American propaganda during World War II

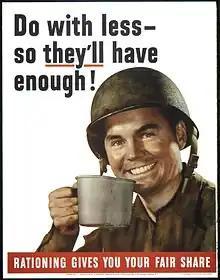
Conserving food was a significant aspect of Allied home front propaganda; posters such as this promoted rationing to ensure plentiful military rations could be issued to troops

Japanese calls for devotion to death were used to present a war of extermination as the only possibility, without any question as to whether it was desirable. One Marine unit was briefed: "Every Japanese has been told that it is his duty to die for the emperor. It is your duty to see that he does so." The suicides at Saipan—of women, children, and the elderly as well as fighting men—only reinforced that belief. A thorough defeat of the Japanese was argued for in magazines so as to prevent a resurgence, as happened in Germany after World War I, of Japanese military power or ambition. This encouraged American forces to attack civilians, on the belief they would not surrender, which fed into Japanese propaganda about American atrocities.